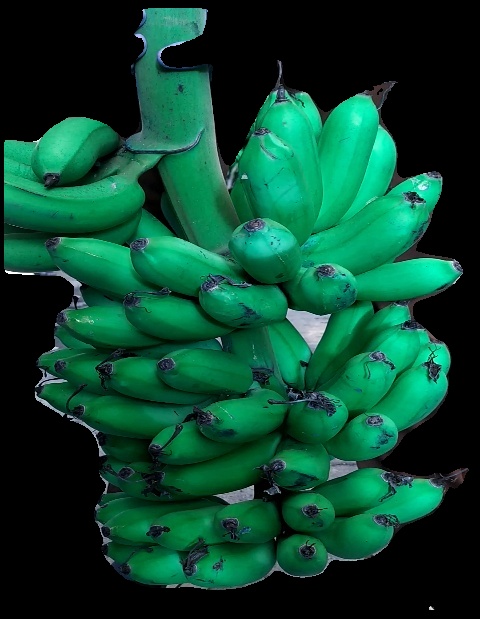
Variety: rasbale
Grade: grade1